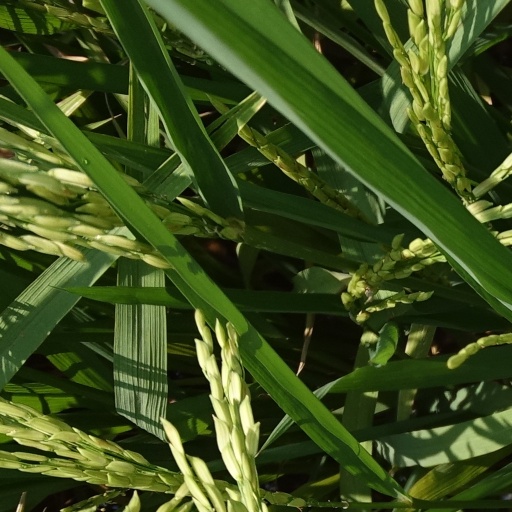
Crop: rice